Ding Junhui

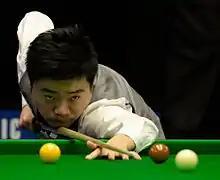
Ding Junhui at the 2015 German Masters

In the third round of the 2014 UK Championship, Ding fought from 1–5 down to send his match against James Cahill to a deciding frame. Ding recovered from needing three snookers in the tenth frame when world 100-ranked Cahill left a free ball. In the final frame, however, Ding missed a red when on a break of 32, which allowed Cahill a chance to knock him out, which he did. Despite the loss, Ding became the 11th world number one and first from Asia thanks to early eliminations of Mark Selby and Neil Robertson.